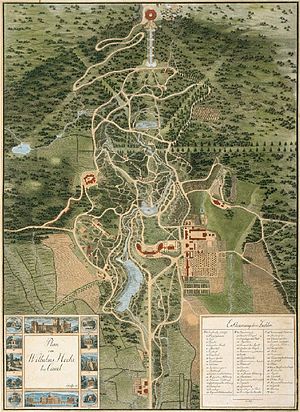
Bergpark Wilhelmshöhe
Kort over parken (ca. 1810)
Bergpark Wilhelmshöhe i Kassel i den tyske delstat Hessen blev påbegyndt i 1696 efter en ide af landgreve Karl von Hessen-Kassel. Formålet med oprettelsen af parken var at styrke grevskabets Hessen-Kassels enevældige position mod indflydelse fra andre adelshuse i Europa. Parken, som omfatter 240 hektar bakkelandskab, er den største af sin slags i Europa.